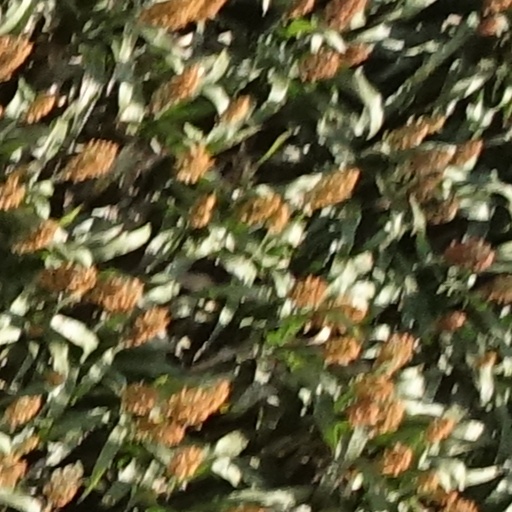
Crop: sorghum